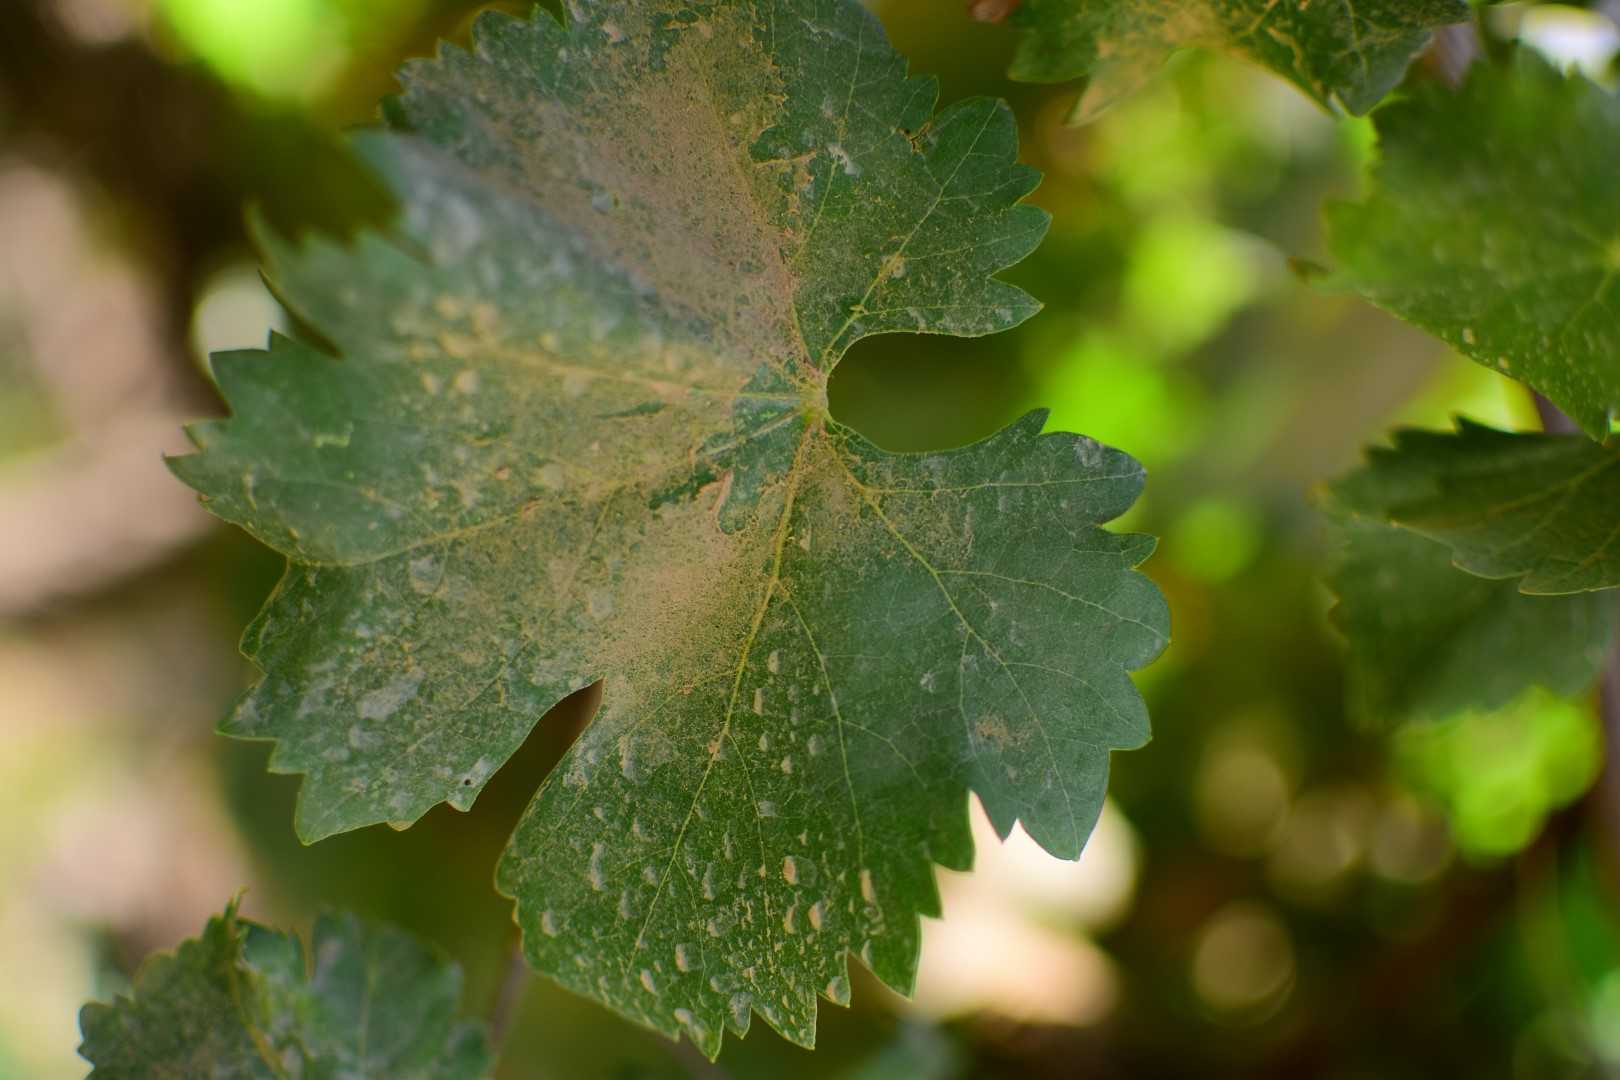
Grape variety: Shdah